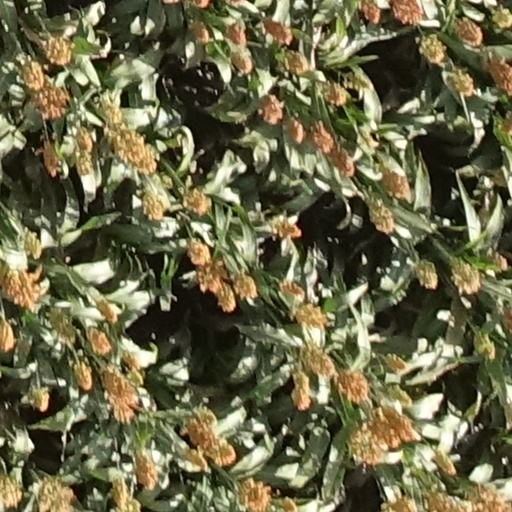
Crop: sorghum